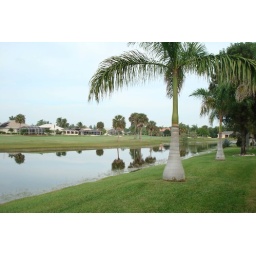
The backround of this picture with the trees is reflecting over the water which is like a mirror.